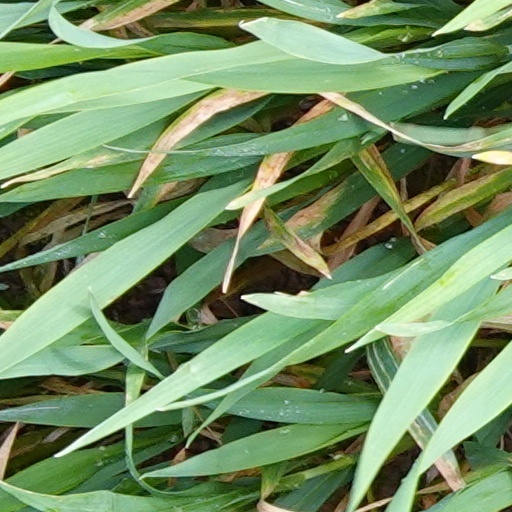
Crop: wheat